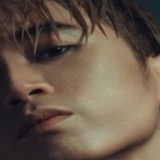
ca sĩ Karik